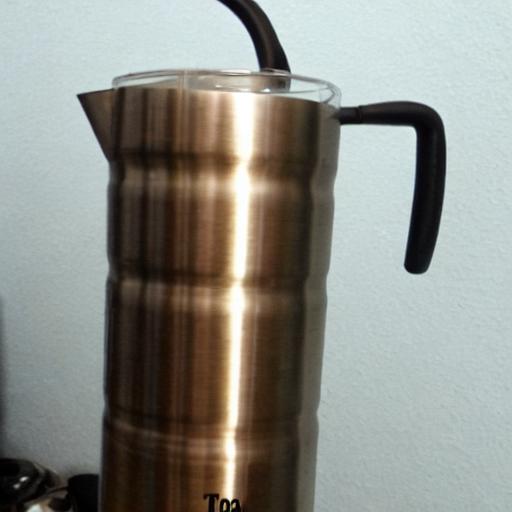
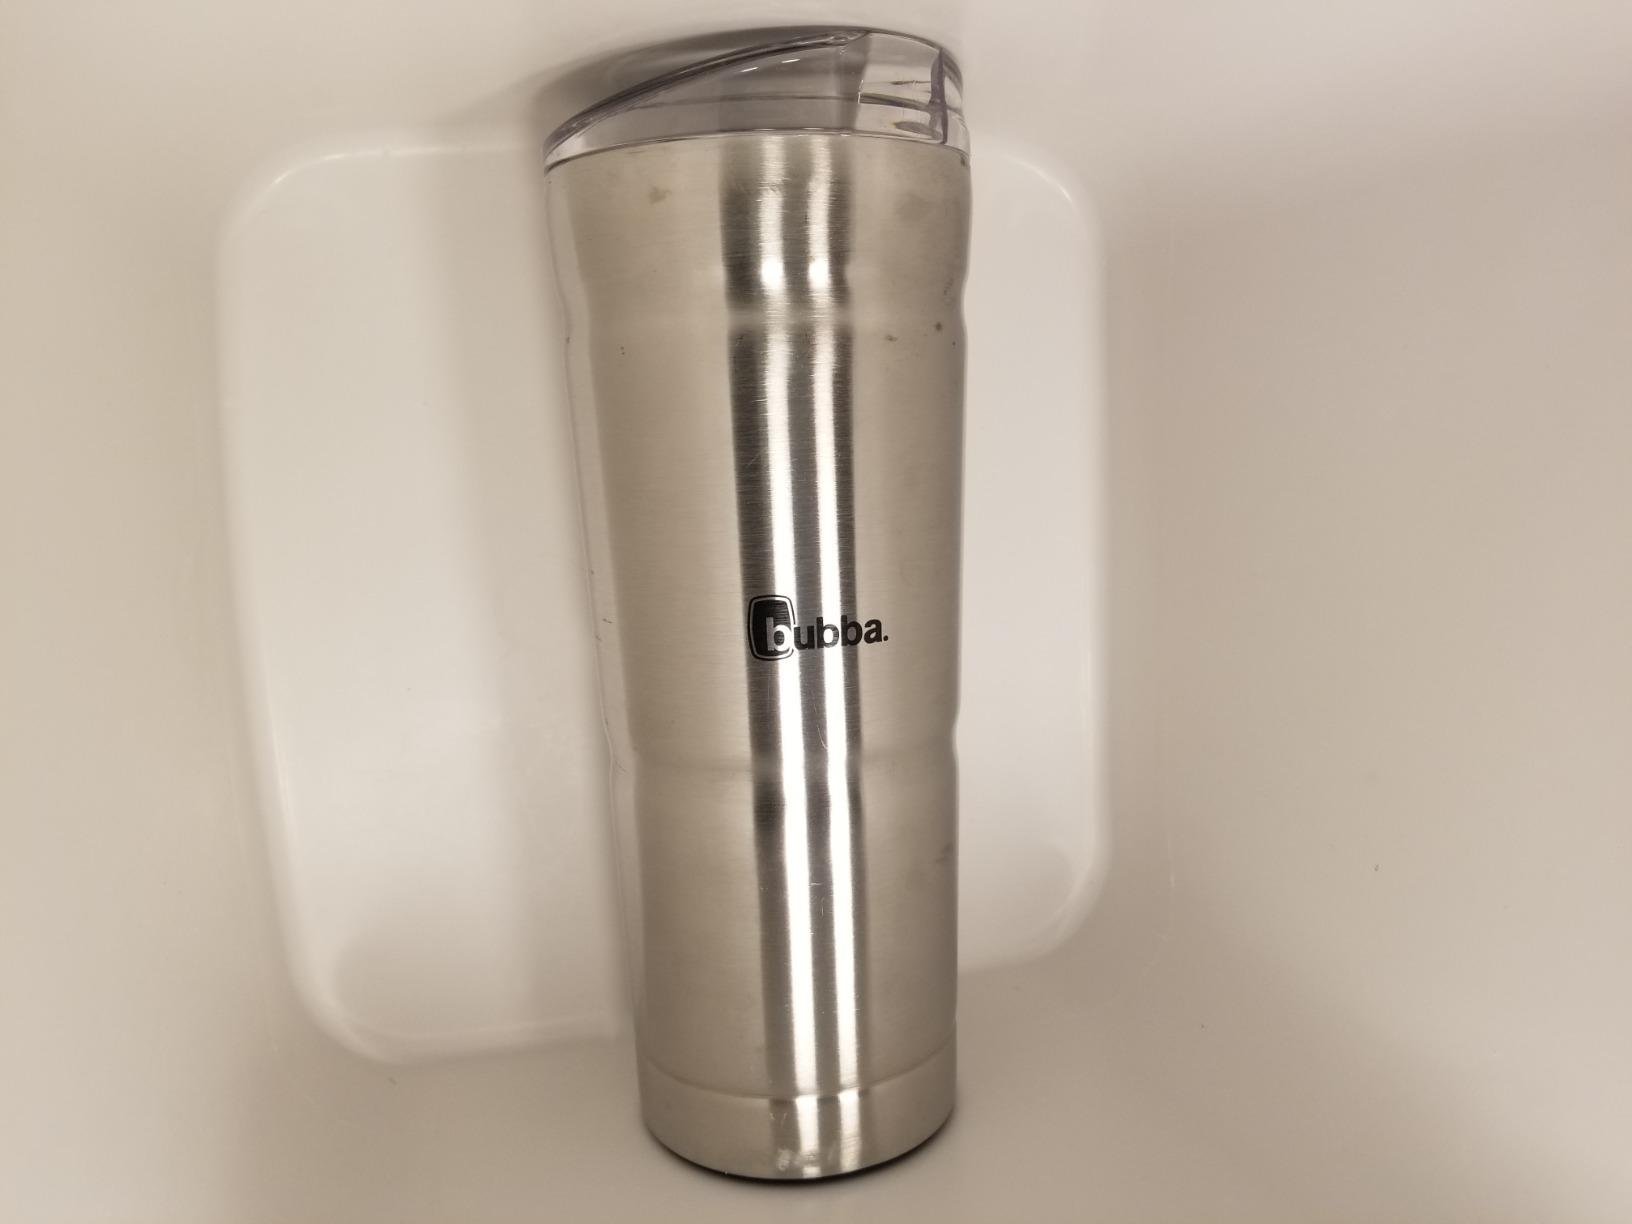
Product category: items_tea
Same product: no